Mufti Penjweni

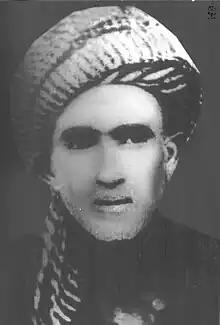
Mufti Penjweni

Mala Abdullah Tutonji or Mufti Penjweni (موفتی پێنجوێنی in Kurdish), (1881 – 1952), was a Kurdish poet. Mufti was born in Penjwen in Iraqi Kurdistan.